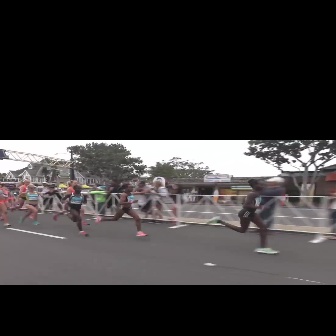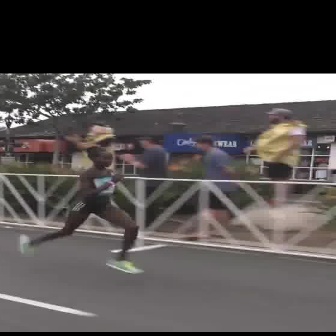
  Please identify the target specified by the bounding box [205,178,280,253] in the first image and locate it in the second image. Return the coordinates in [x_min,y_min,x_max,y_max] format.
Answer: [17,145,145,274]